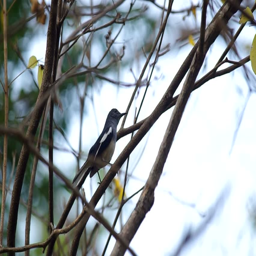
biological species hit its beak to the tree branch